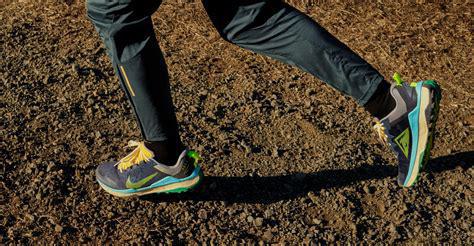
Brand: Nike
Model: Wildhorse 8